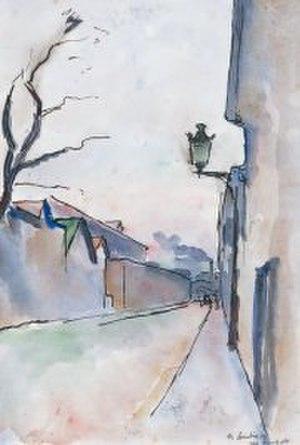
Painting by Maurice Asselin